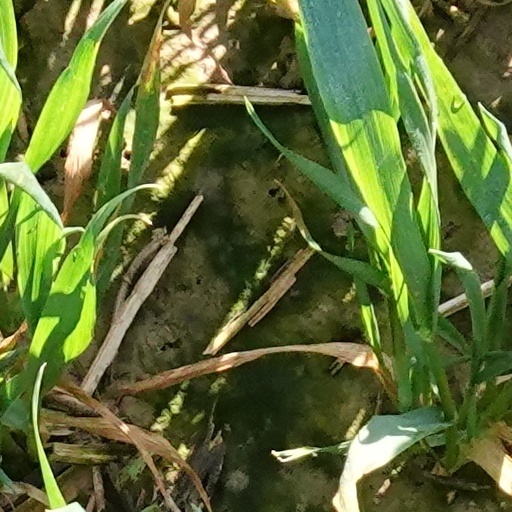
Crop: wheat